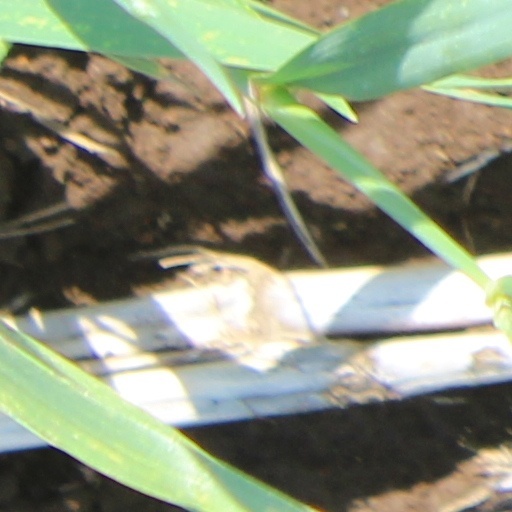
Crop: wheat